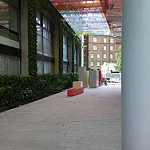
Label: street